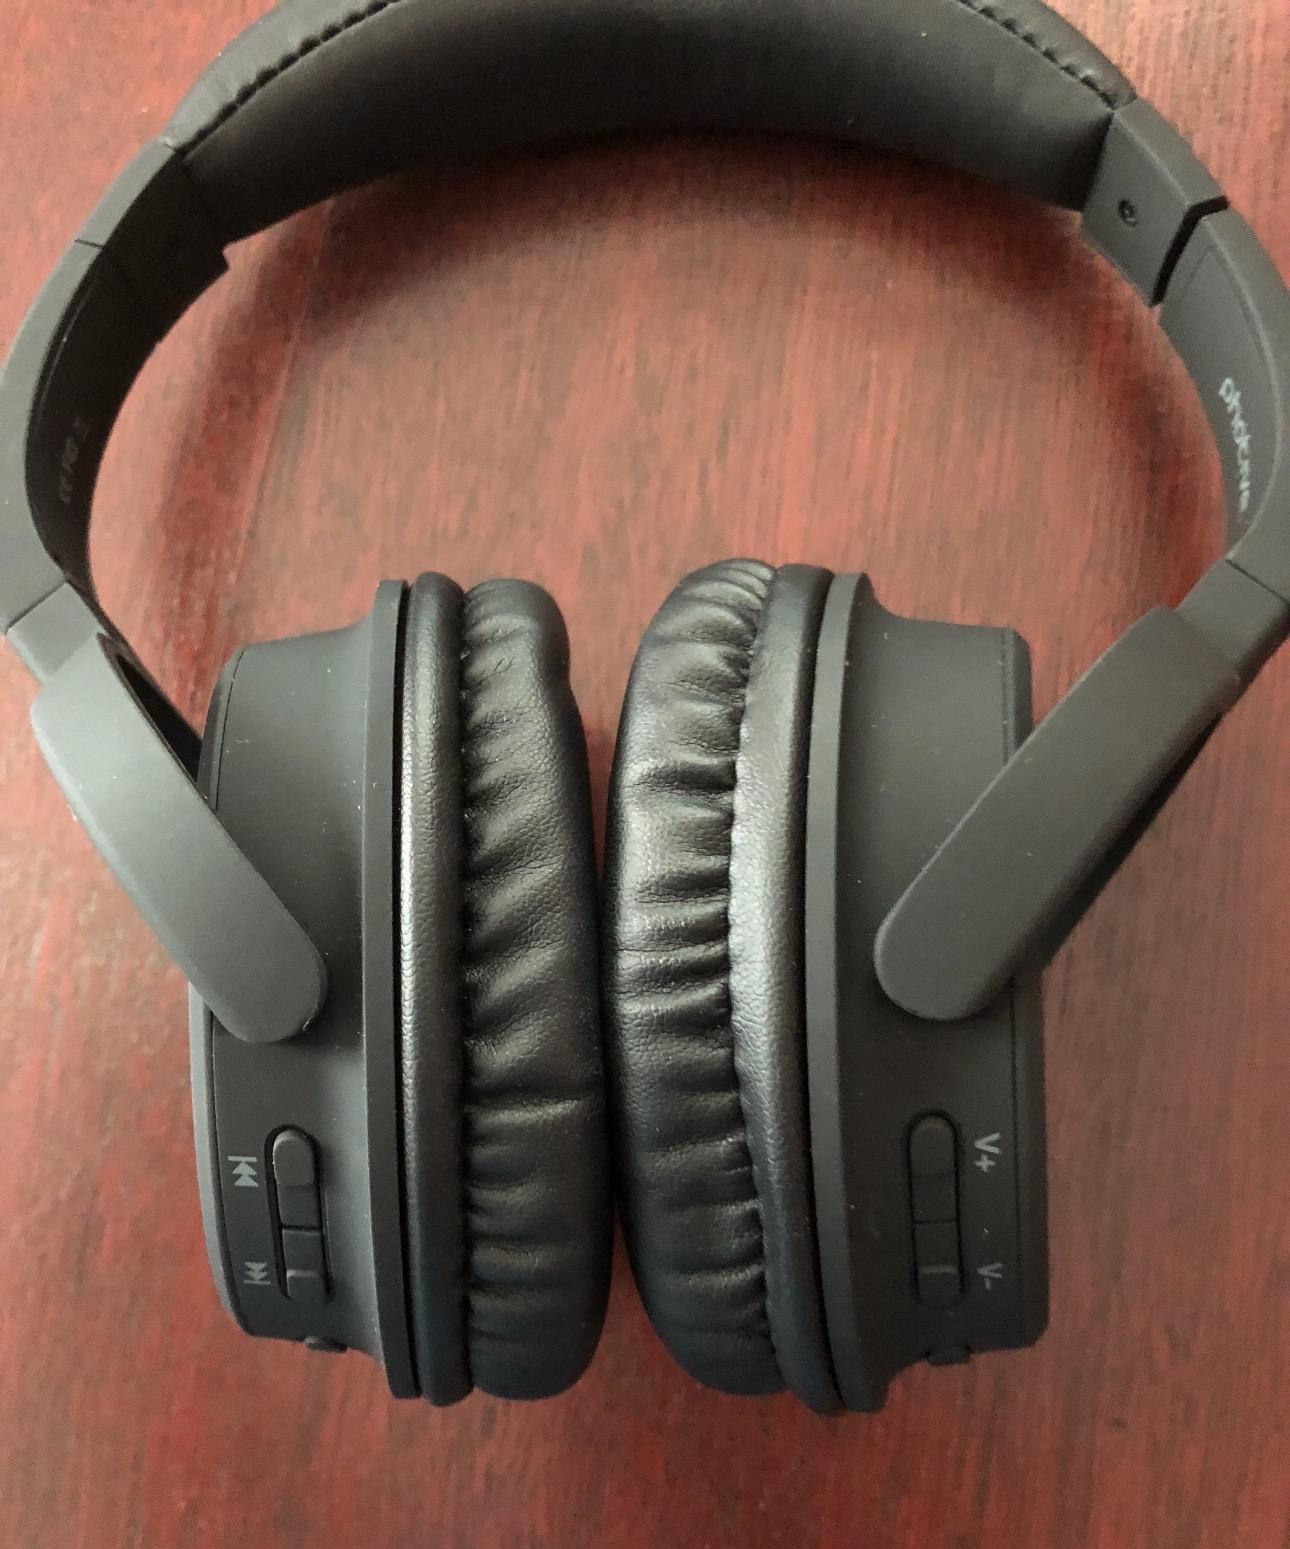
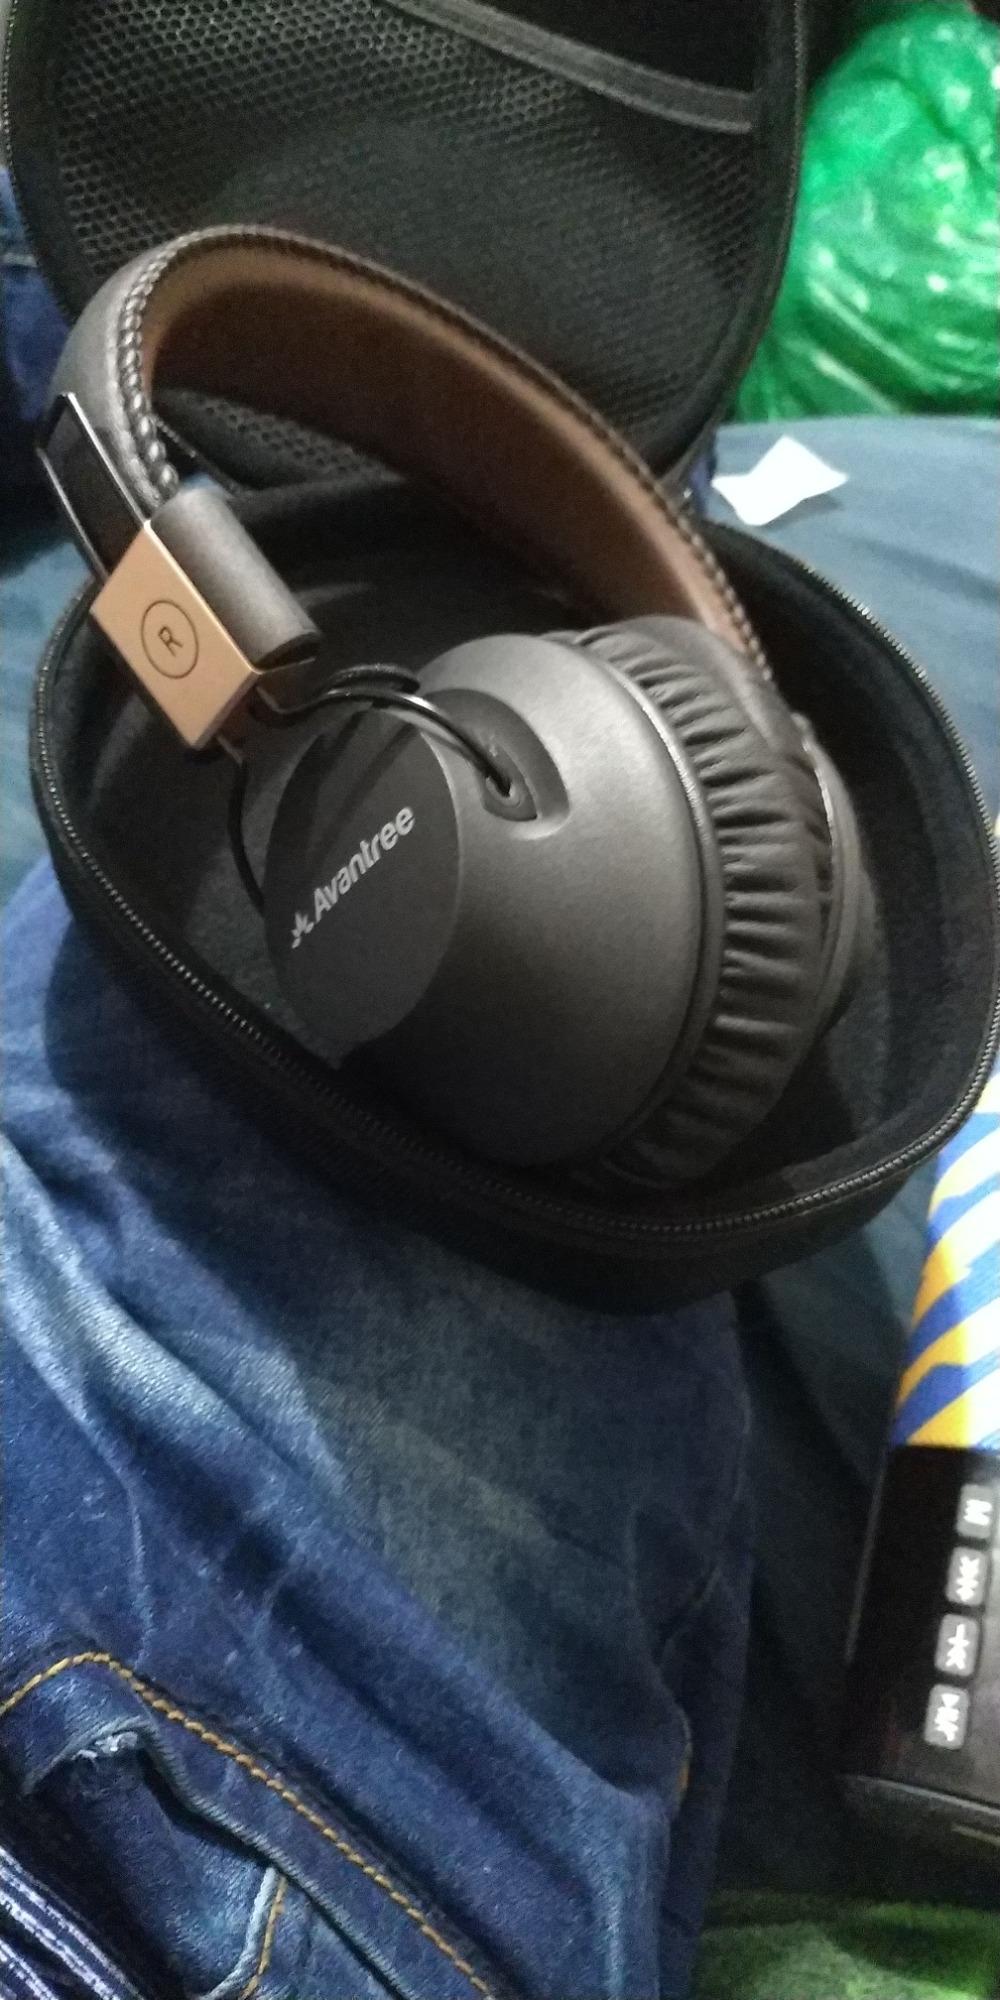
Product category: headphones
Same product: no